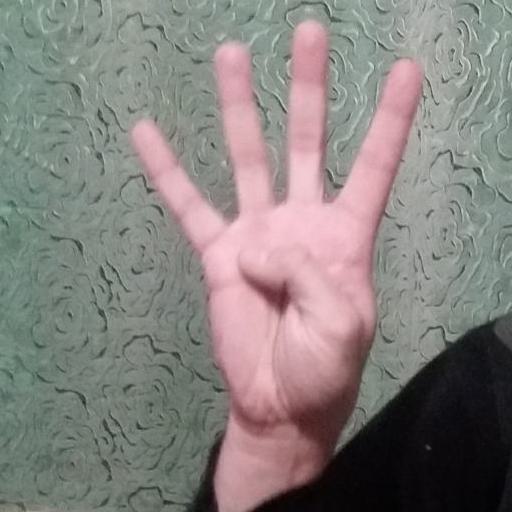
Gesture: four